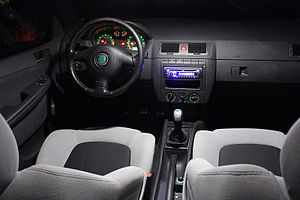
Škoda Fabia / 6Y (1999−2007) / Billeder
Škoda Fabia er en minibil produceret af Škoda Auto siden 1999. Det er afløseren for Škoda Felicia, som udgik i 2001. Fabiaen findes som hatchback, stationcar, sedan og varebil frem til 2007, hvor anden generation blev introduceret. Denne findes kun som hatchback, stationcar og varebil. Der er i øjeblikket ikke planlagt nogen sedanudgave af den nuværende Fabia. Fabia er baseret på samme platform som Volkswagen Polo og SEAT Ibiza.